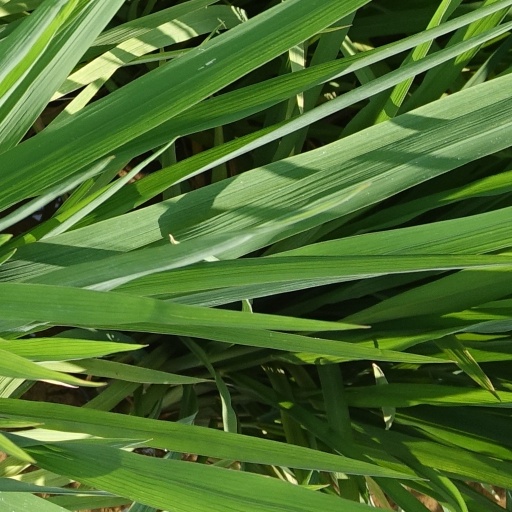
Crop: rice